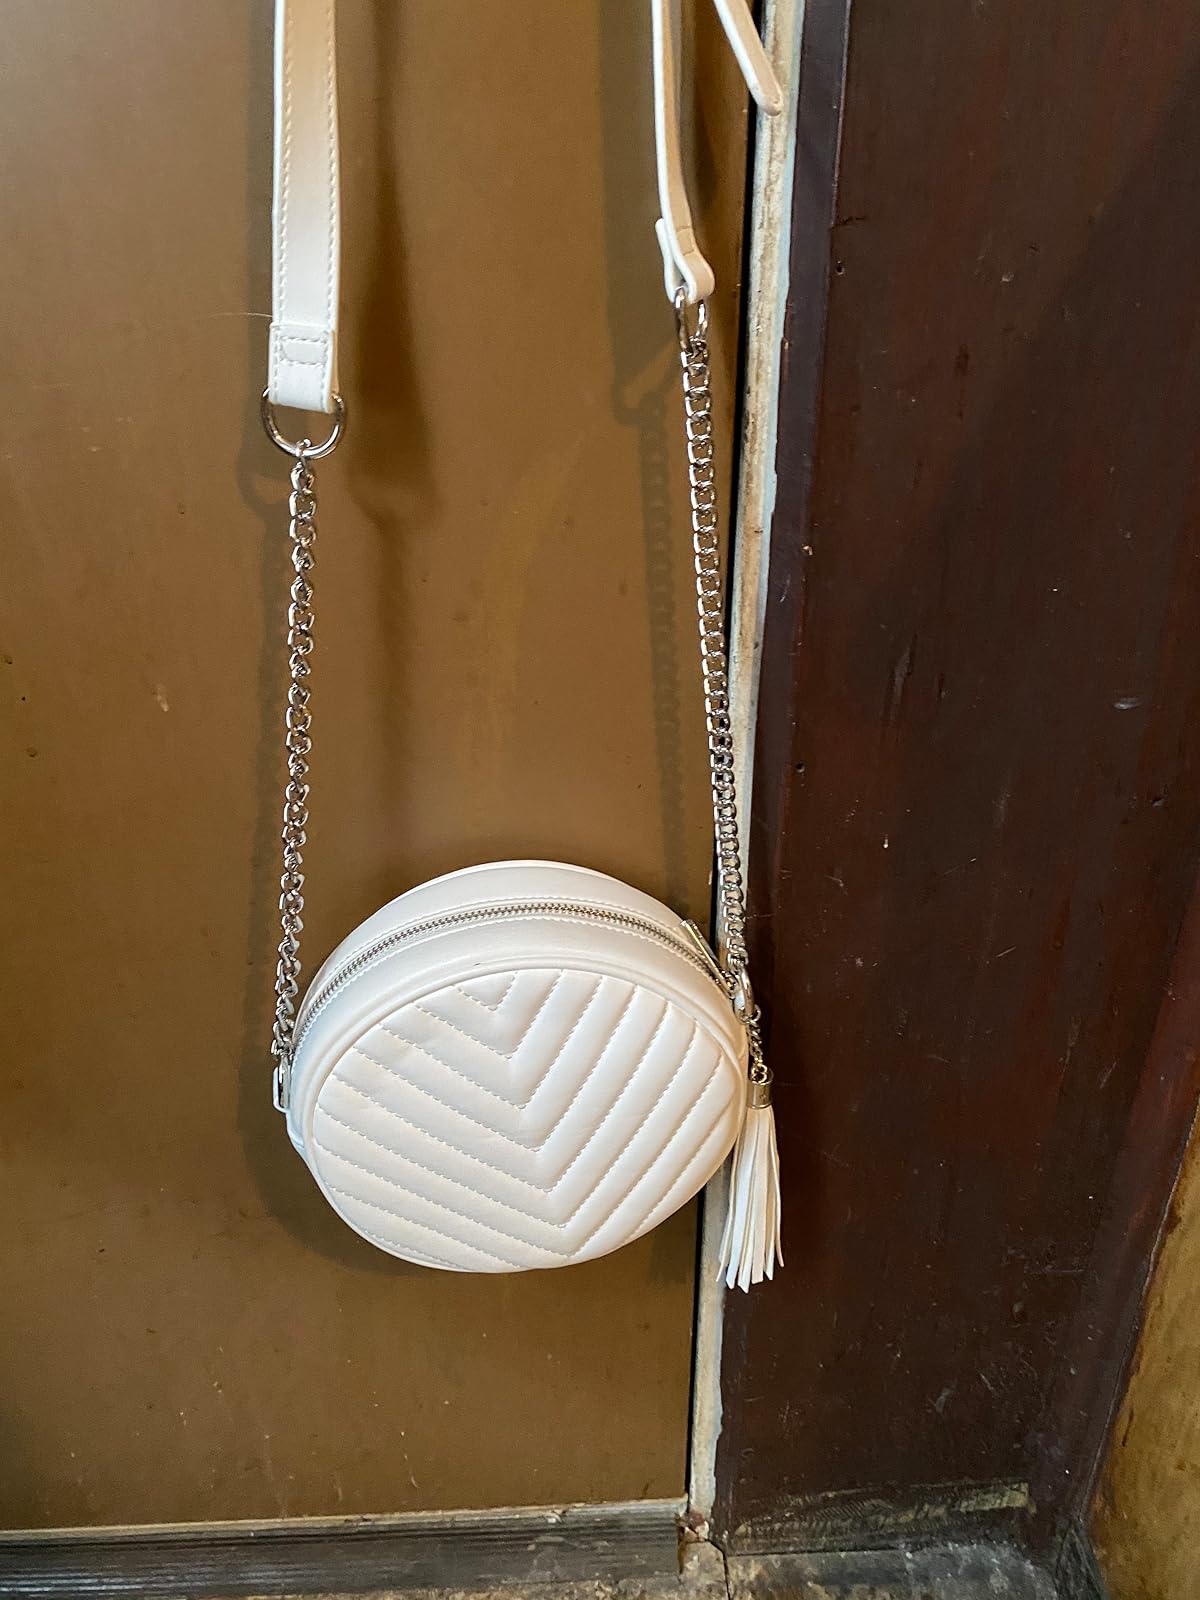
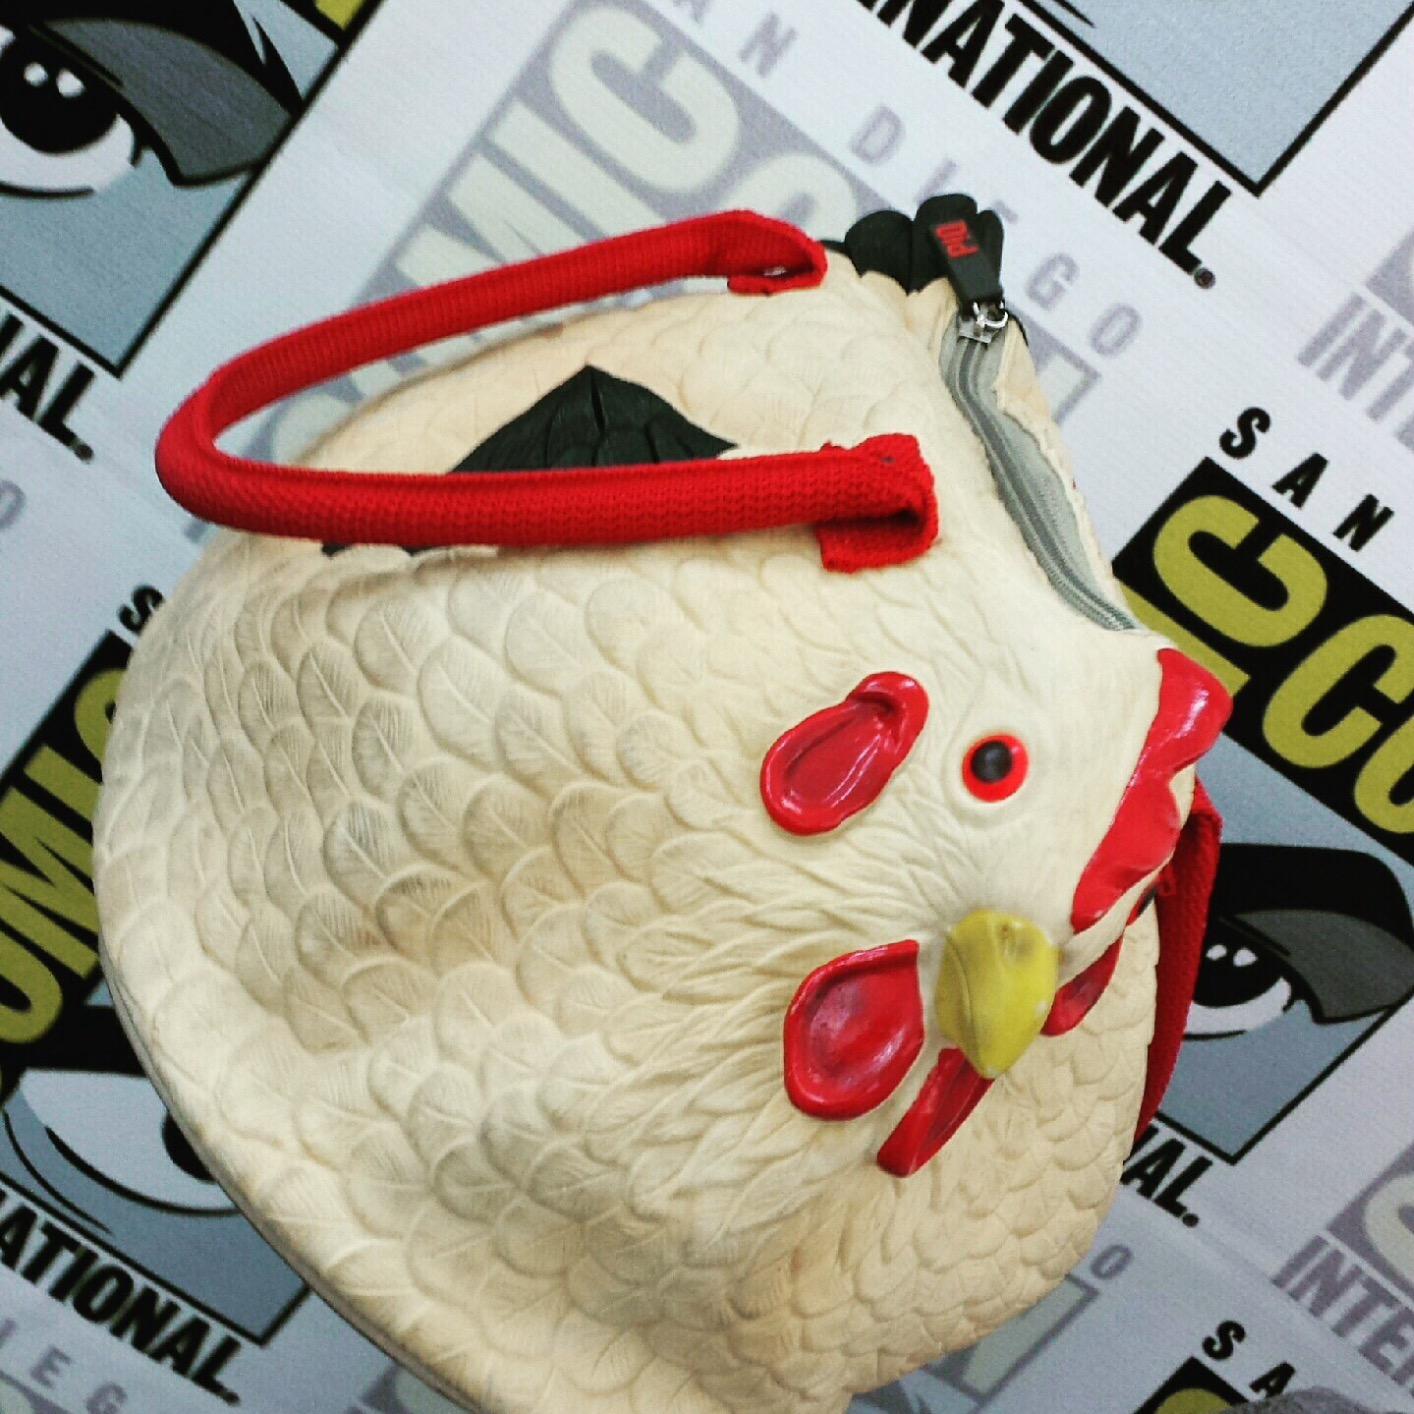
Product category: accessories_handbag
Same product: no